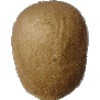
Label: kiwi